Immunoglobulin G

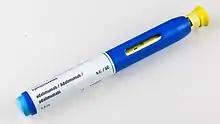
Adalimumab is an IgG antibody.

The measurement of immunoglobulin G can be a diagnostic tool for certain conditions, such as autoimmune hepatitis, if indicated by certain symptoms. Clinically, measured IgG antibody levels are generally considered to be indicative of an individual's immune status to particular pathogens. A common example of this practice are titers drawn to demonstrate serologic immunity to measles, mumps, and rubella (MMR), hepatitis B virus, and varicella (chickenpox), among others.